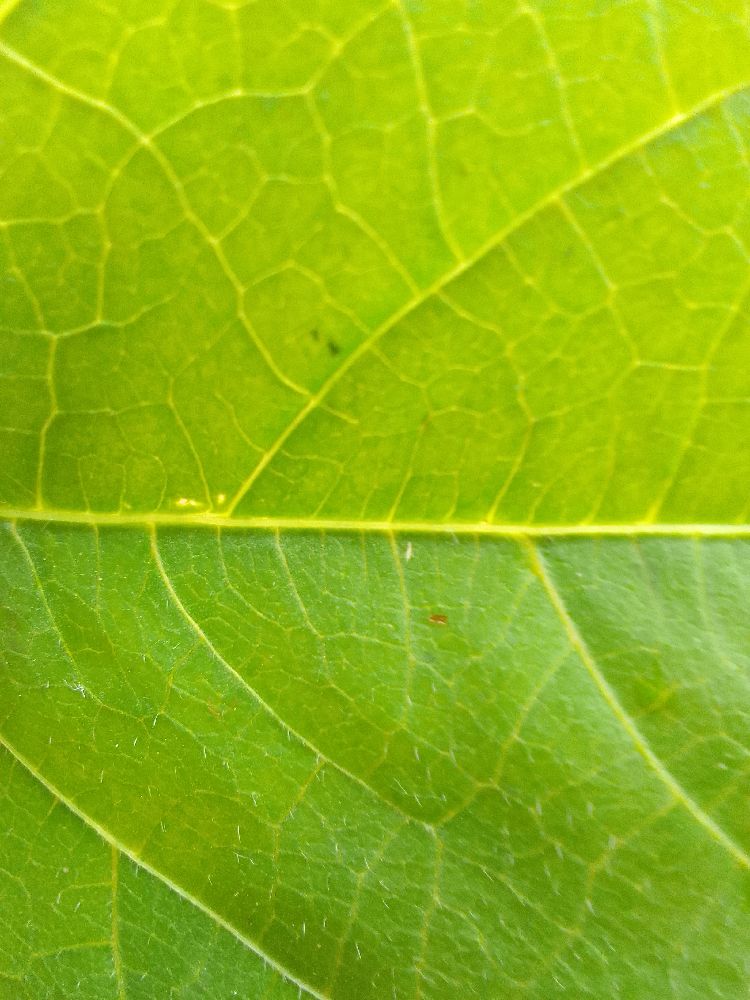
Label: healthy